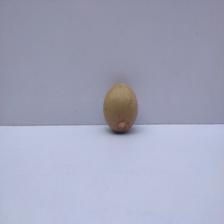
Size: Small